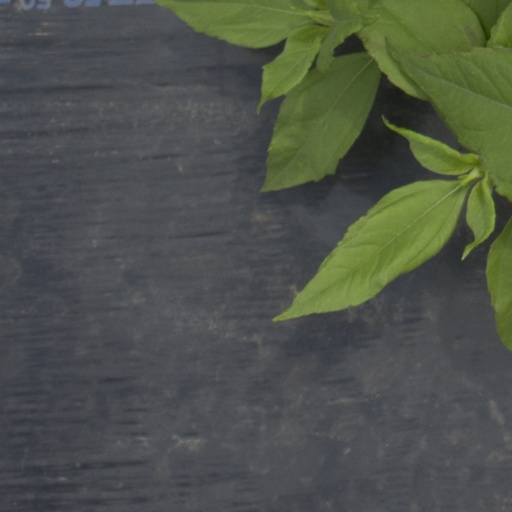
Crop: Jerusalem artichoke